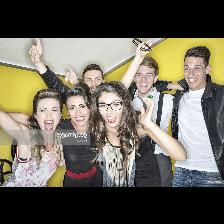
Label: Human